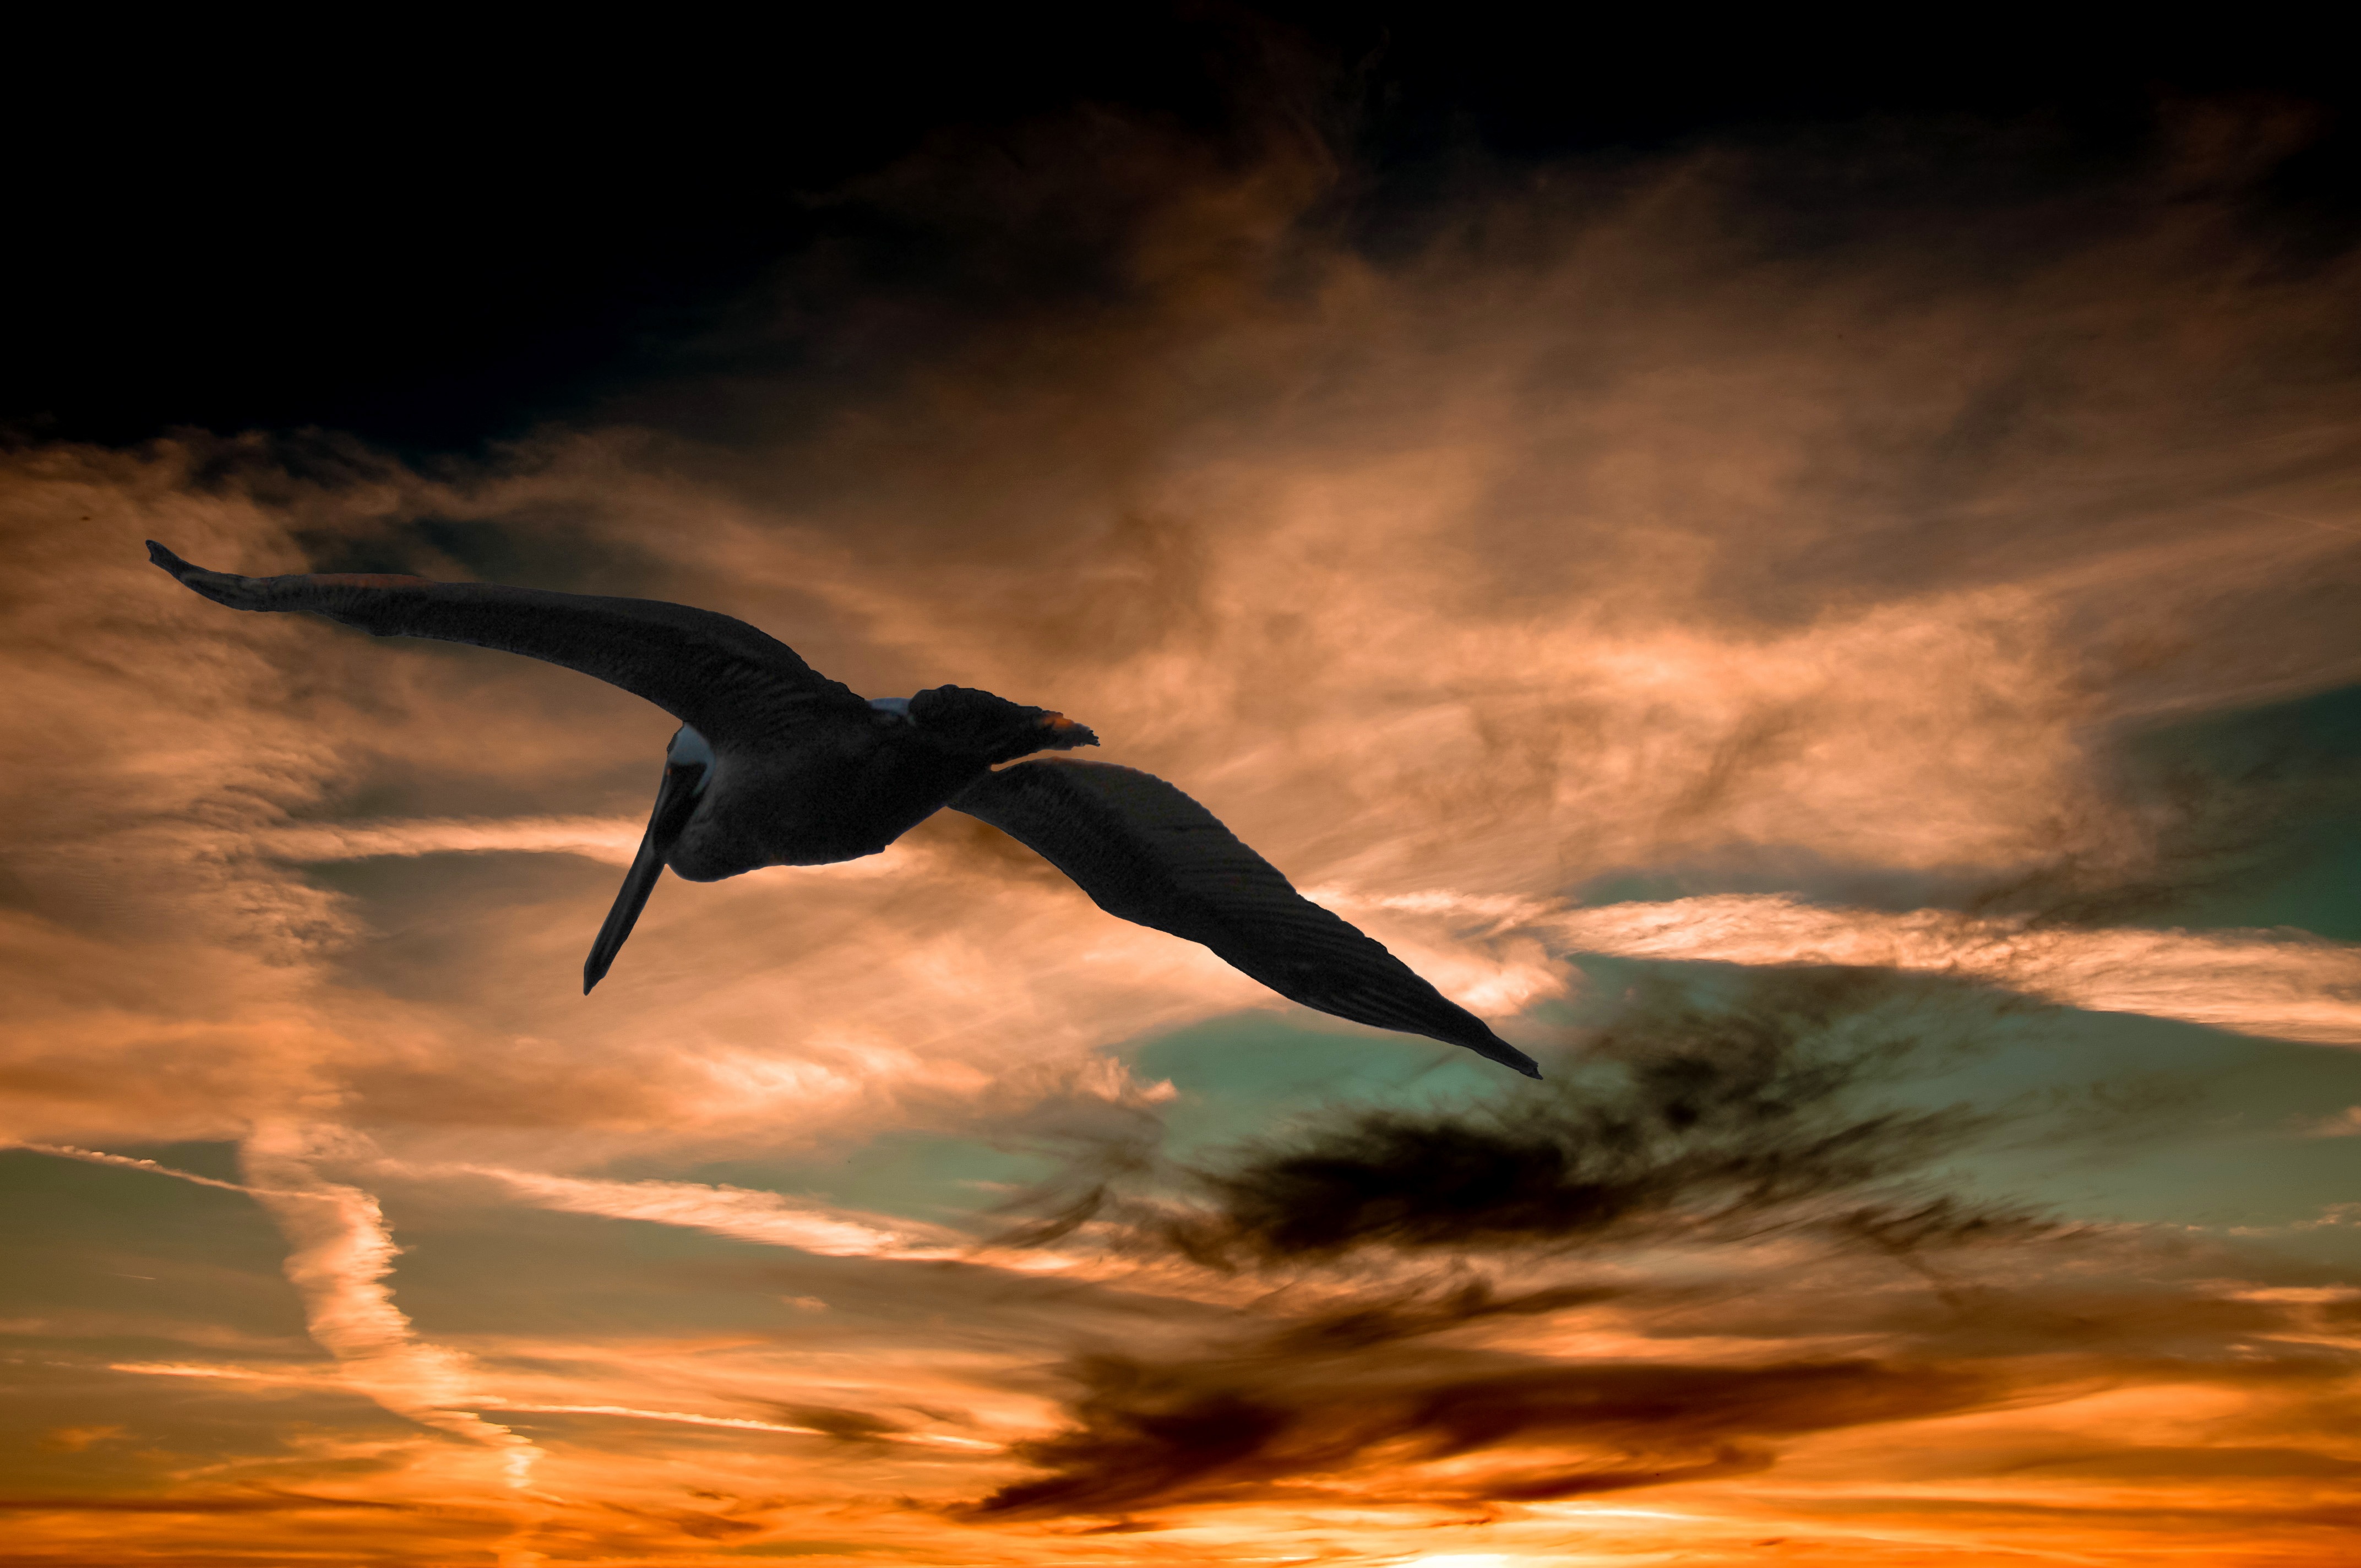
nature, bird, wing, cloud, sky, sunrise, sunset, sunlight, morning, wave, pelican, seabird, wildlife, clouds, saint, florida, st petersburg